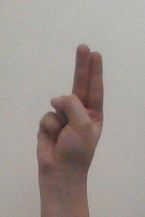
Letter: taa